Ross Fork Episcopal Church

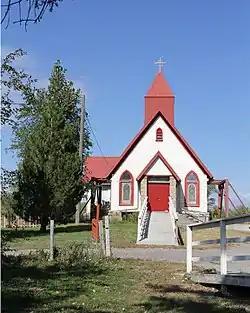

Ross Fork Episcopal Church (also known as Good Shepherd Mission) is a historic church on Mission Road in Fort Hall, Idaho, in the Fort Hall Reservation. It was added to the National Register of Historic Places in 1983.